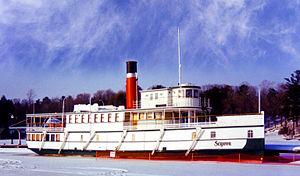
Royal Mail Ship est le préfixe de navire anglais qui désigne à partir de 1850 les navires des compagnies privées sous contrat transportant le courrier de la poste britannique à l'étranger. Lorsqu'un navire à vapeur voyage sans courrier il est désigné par le préfixe SS qui signifie alors Steam Ship. Le transport du courrier est le plus souvent associé à celui des passagers, c'est pourquoi le sigle RMS est accolé au nom des grands paquebots. Ce nom provient également de l'anglais Packet-Boat. Le sigle RMS est à l'époque pour les paquebots un label de qualité, de vitesse et de ponctualité. Le courrier est censé être distribué le plus rapidement possible et à l'heure annoncée. Enfin il permet aux compagnies souvent déficitaires avec le transport des passagers, d'équilibrer leurs comptes grâce à cette activité.